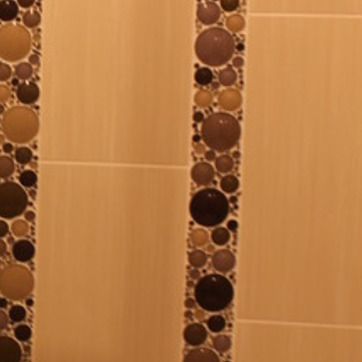
Material: tile